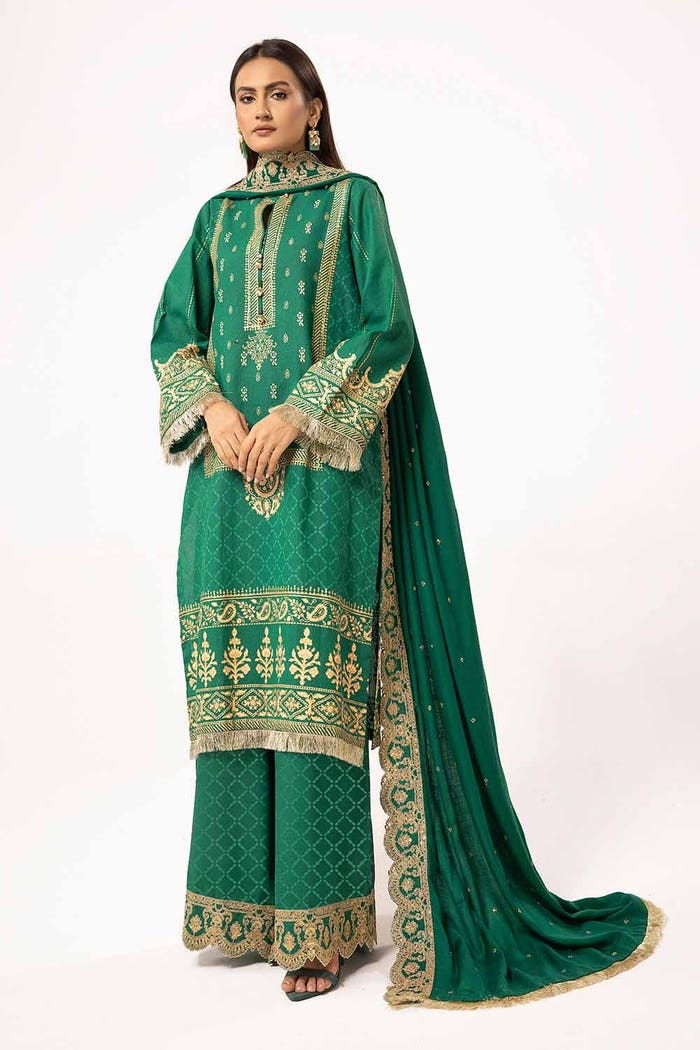
green embroidered salwar suit